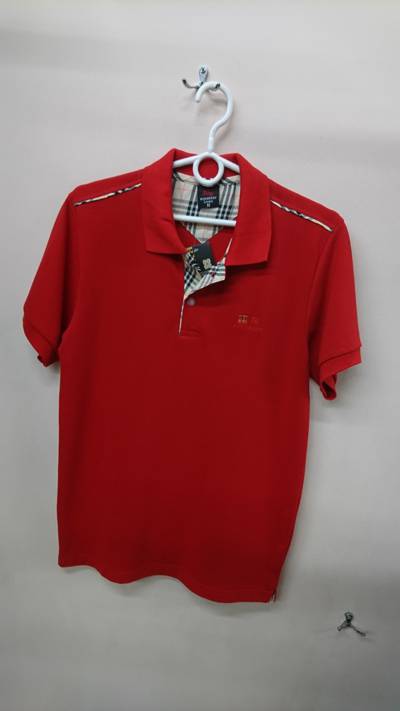
Waste category: clothes